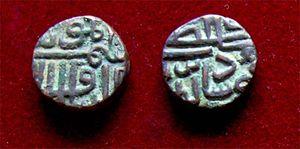
Muzaffar II, dont le titre complet est Shams-ud-Din Muzaffar Shah II, de son vrai nom Khalil Khan, fut sultan du Gujarat de 1511 à sa mort le 5 avril 1526.